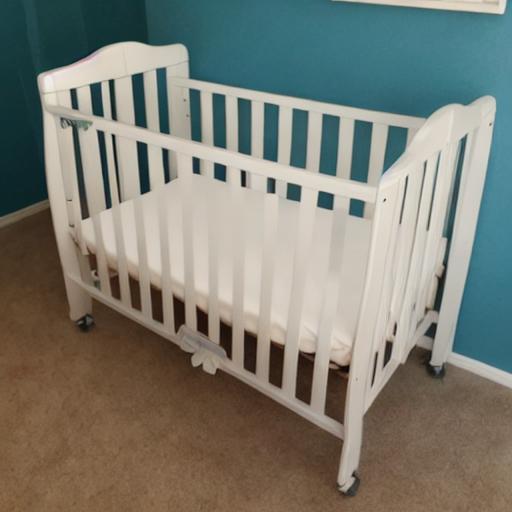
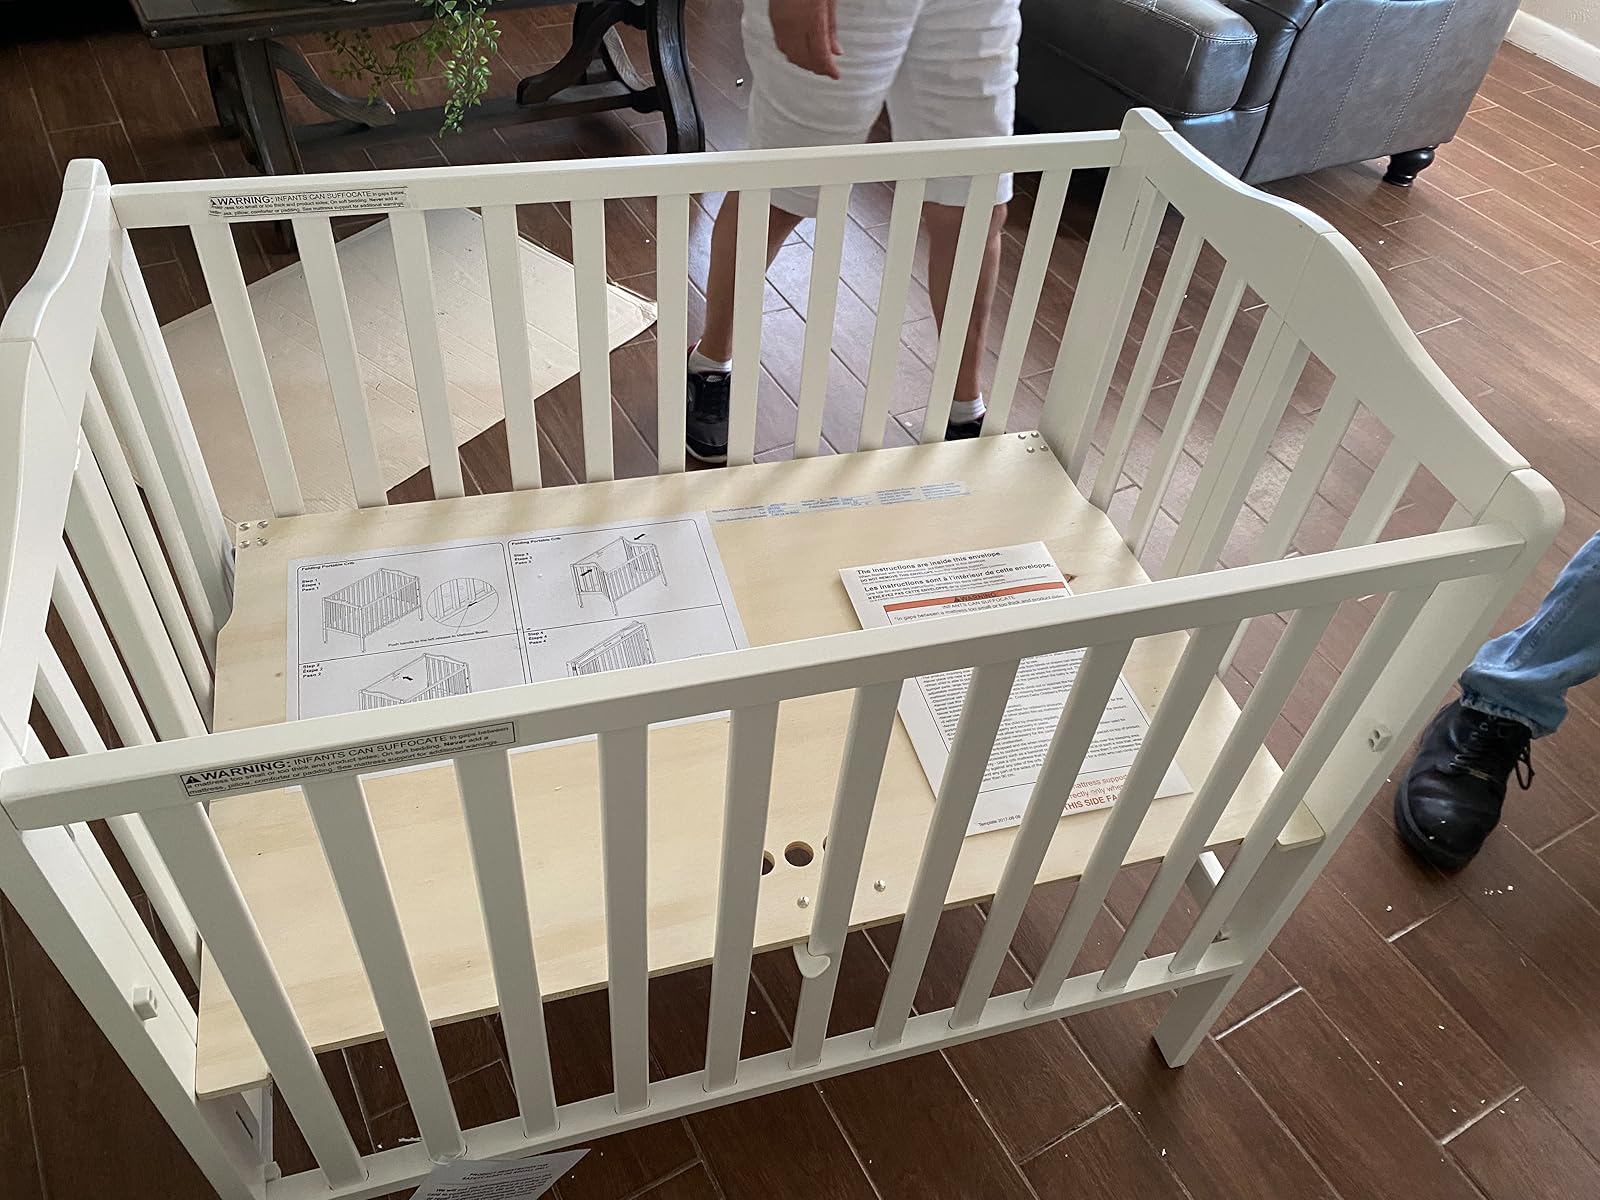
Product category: products_crib
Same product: no